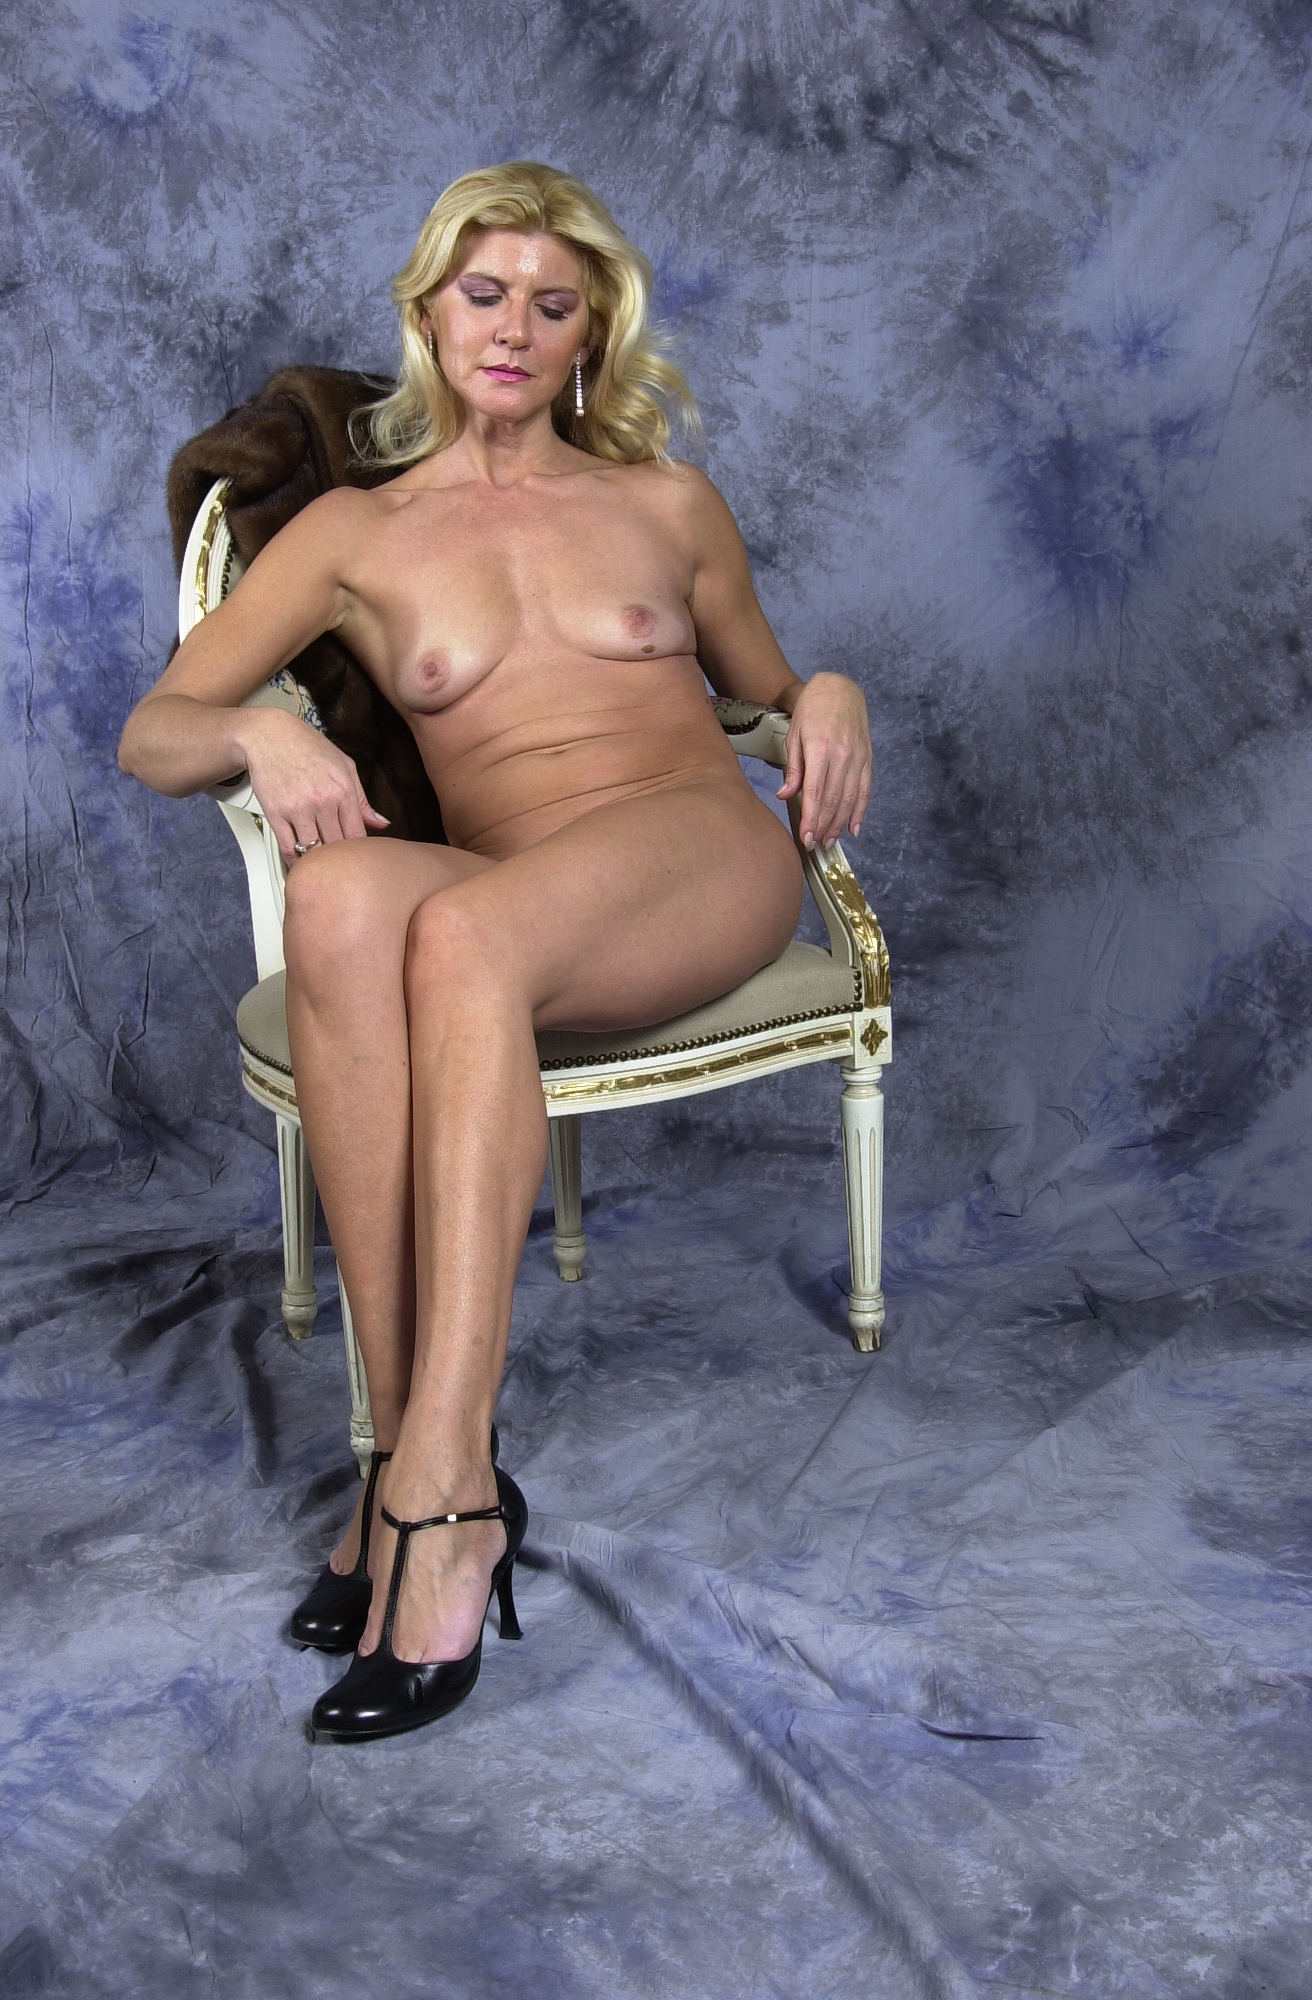
sexy, nude, woman, hair, hand, leg, human body, flash photography, thigh, dress, black hair, comfort, art model, foot, chair, long hair, human leg, blond, electric blue, knee, fashion design, brown hair, fashion model, sitting, fetish model, sandal, leisure, sunglasses, toe, chest, fun, lingerie, cg artwork, photo shoot